Allersberg

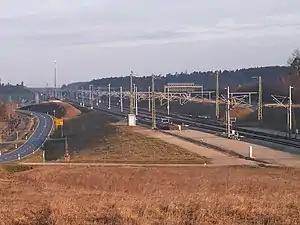
Allersberg train station.

Allersberg is a municipality in the district of Roth, in Bavaria, Germany.